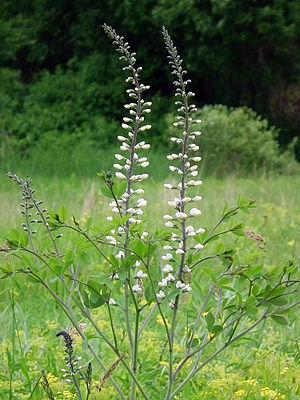
Baptisia est un genre de plantes d'Amérique du Nord de la famille des Fabacées